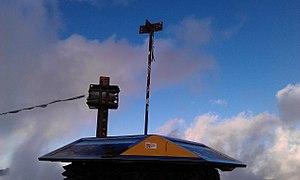
Le pic de Coma Pedrosa est la montagne des Pyrénées la plus haute d'Andorre, culminant à 2 942 mètres. Elle appartient à la paroisse de La Massana et se trouve près de la frontière espagnole. La ville la plus proche est Arinsal.